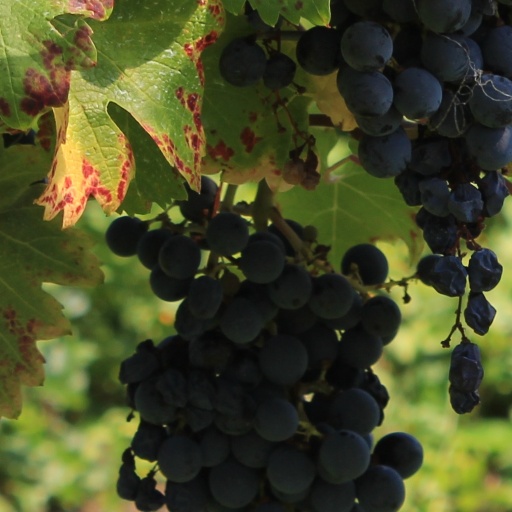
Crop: grape